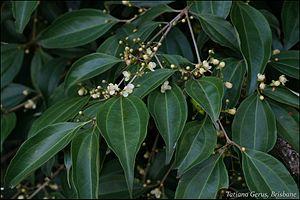
Rhodamnia est un genre d'arbres et d'arbustes de la famille des Myrtaceae. Le nom est dérivé du grec Rhodon qui signifie « rose » et aminon, « bol » où était versé le sang des agneaux après le sacrifice. Il se réfère à la forme en bol du calice. [1] Les feuilles sont opposées et surtout ont trois nervures apparentes. Le fruit est une petite baie avec quelques graines.